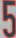
Number: 5